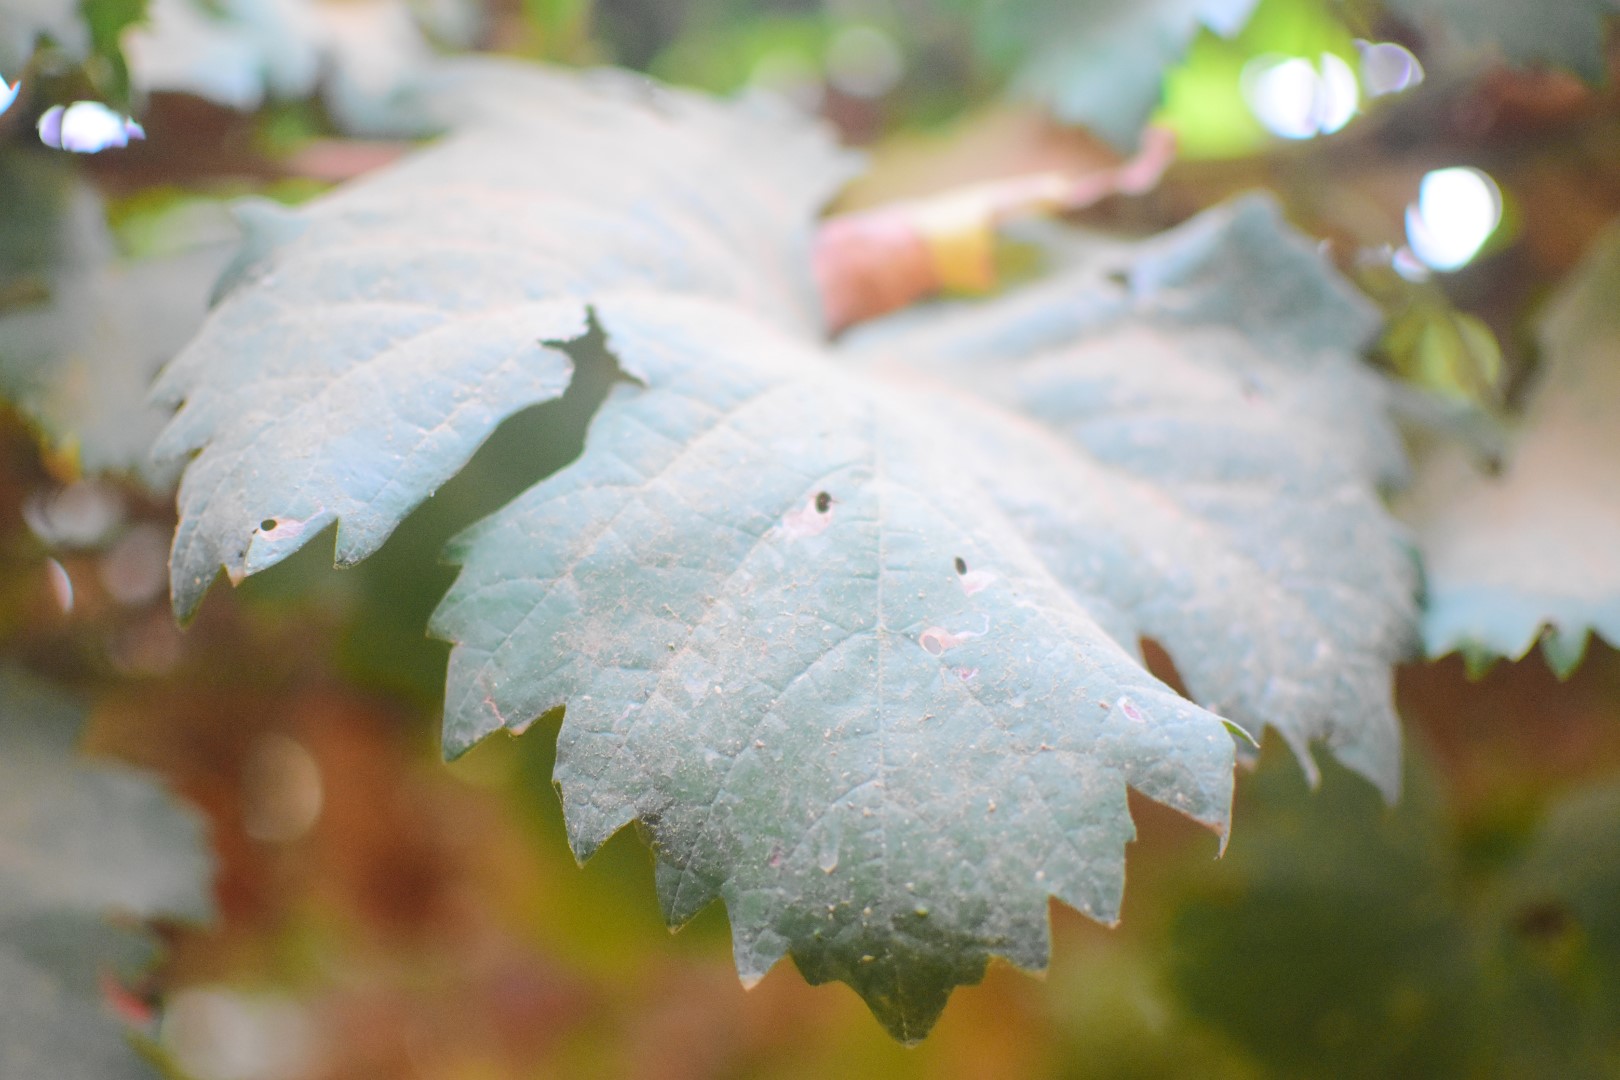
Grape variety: Aswud Balad